Tiedonglu station

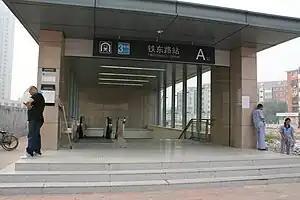

Tiedonglu Station, literally Tiedong Road Station in English, is a station of Line 3 of the Tianjin Metro. It started operations on 1 October 2012.